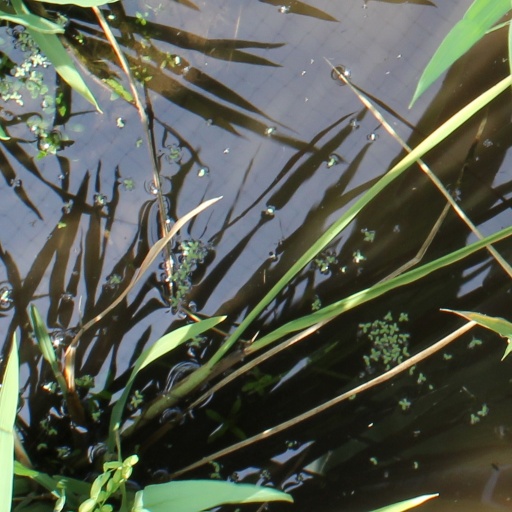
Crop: rice